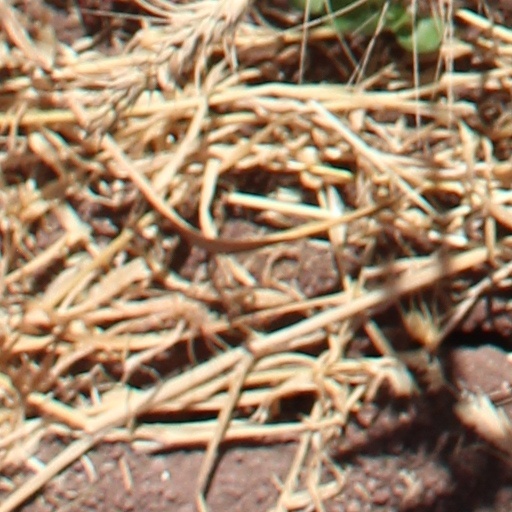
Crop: wheat